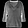
Label: Pullover